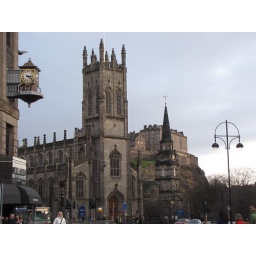
St. John's Church in the foreground with castle on the hill